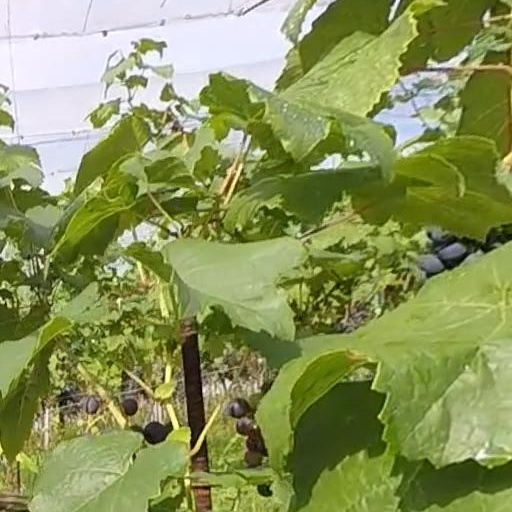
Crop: grape